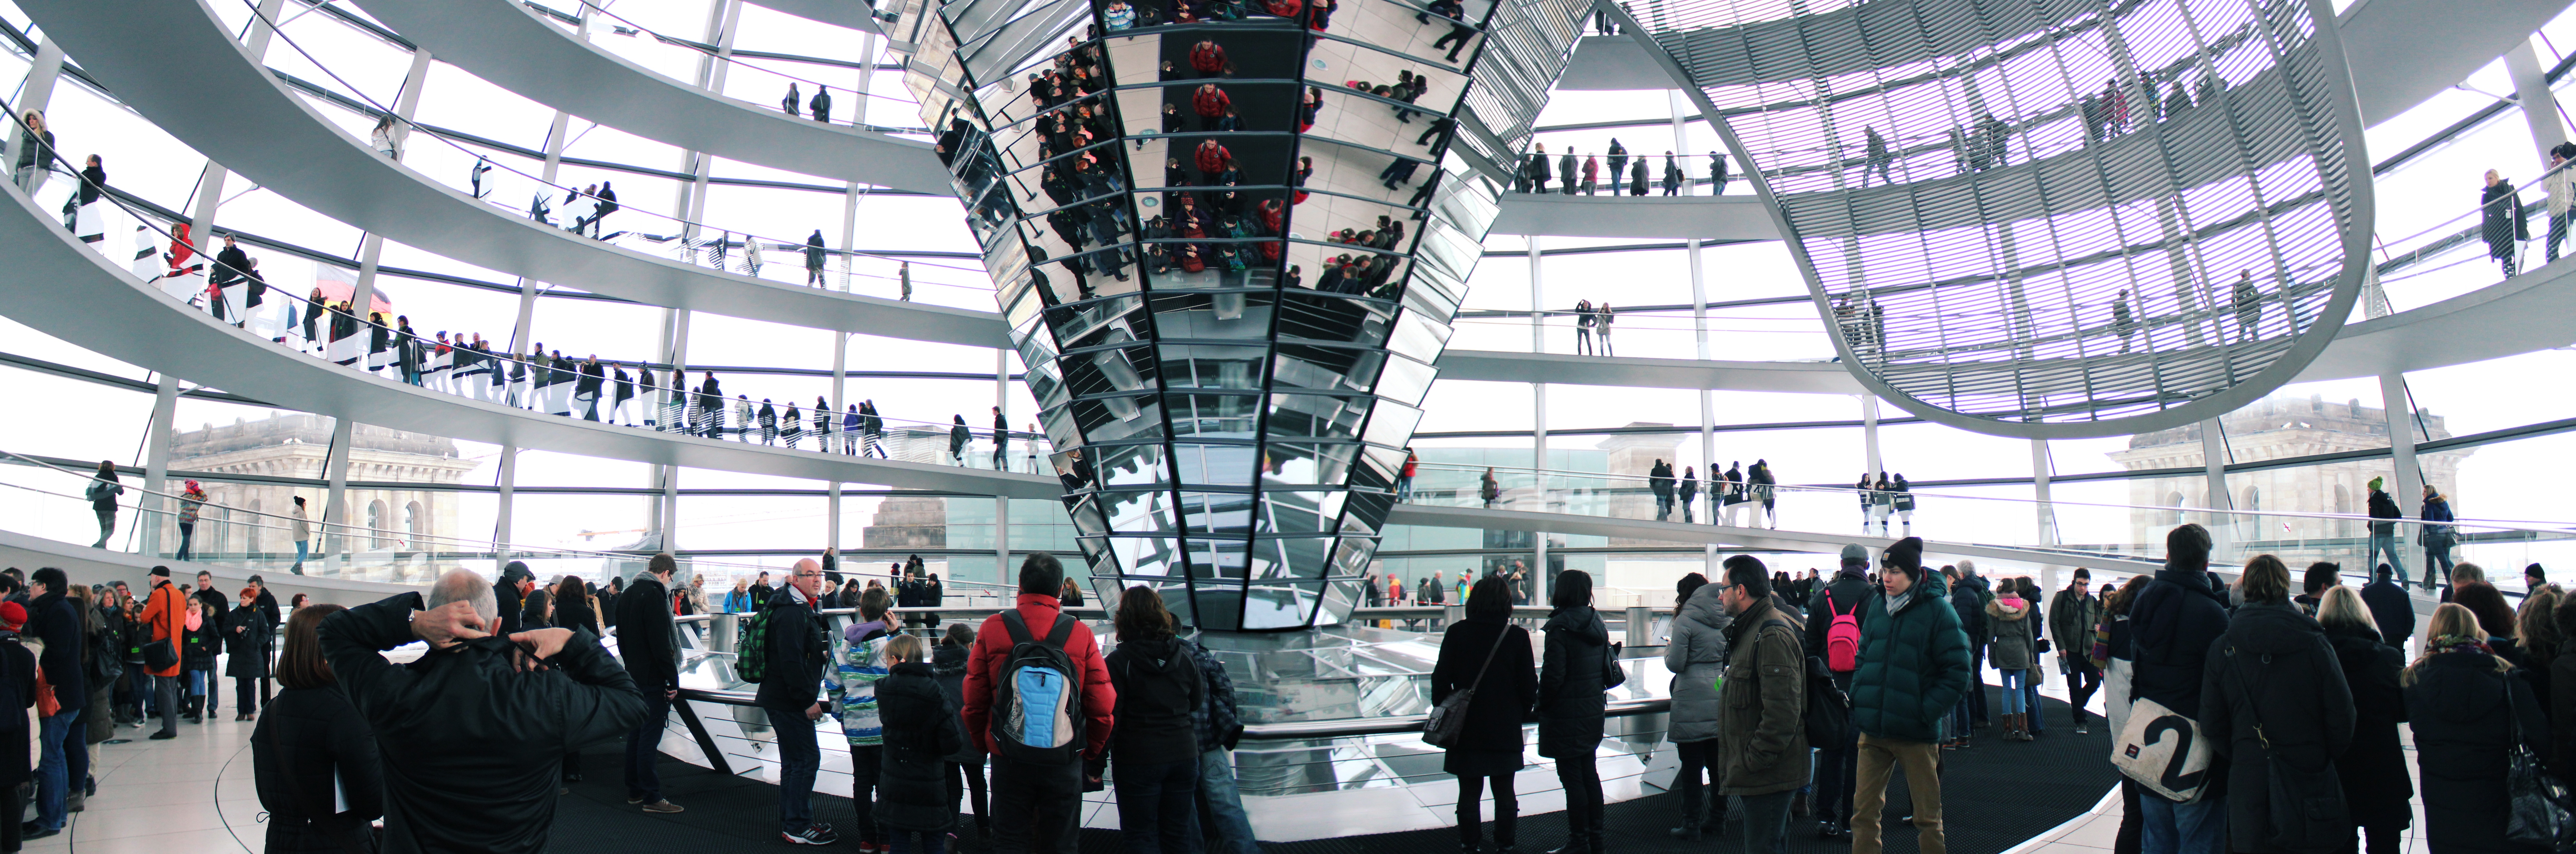
architecture, glass, building, monument, airport, tourist, airport terminal, capital, germany, berlin, government, dome, policy, reichstag, bundestag, glass dome, government district